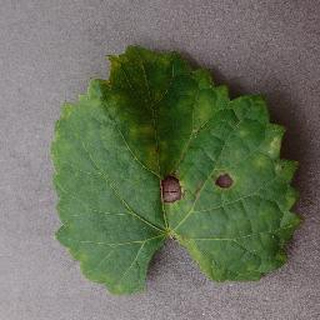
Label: grape_black_rot